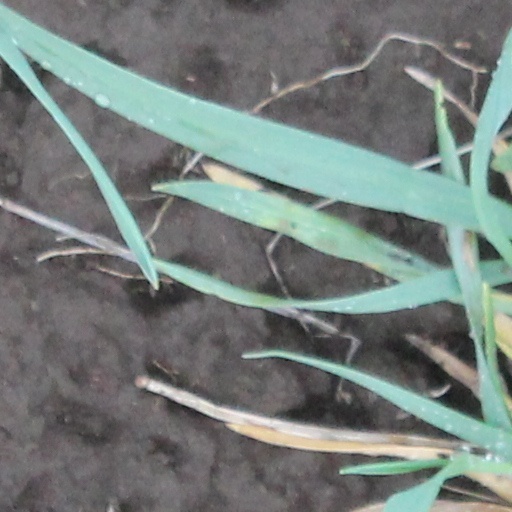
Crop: wheat